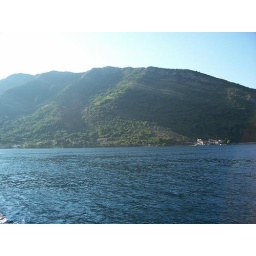
More black mountains in Montenegro!